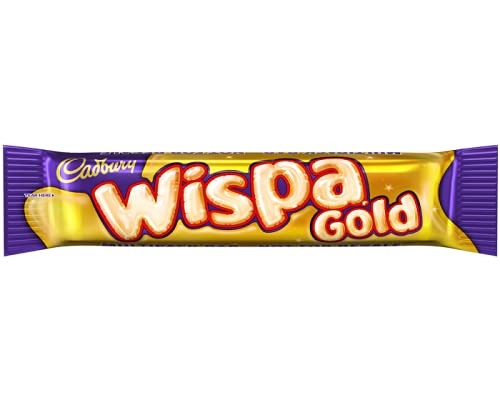
Item Name: Cadburys Wispa Gold | Total 4 bars of British Chocolate Candy - Cadbury Wispa Gold 48g each
Bullet Point 1: Cadburys Chocolate Candy Treats, best of Cadbury British Chocolate
Bullet Point 2: Cadbury Wispa Gold Bars. 4 Full size chocolate bars.
Bullet Point 3: Taste the difference of British chocolate direct from UK. Full Size Bars
Product Description: Cadburys Chocolate Candy Treats, best of Cadbury British Chocolate Cadbury Wispa Gold Bars. 4 Full size chocolate bars. Taste the difference of British chocolate direct from UK. Full Size Bars
Value: 4.0
Unit: Count

Price: 12.9